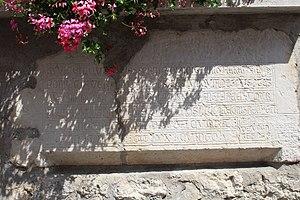
Maison Gallet, Lavours.
La maison Gallet est une maison située sur la commune française de Lavours dans le département de l’Ain en région Auvergne-Rhône-Alpes.